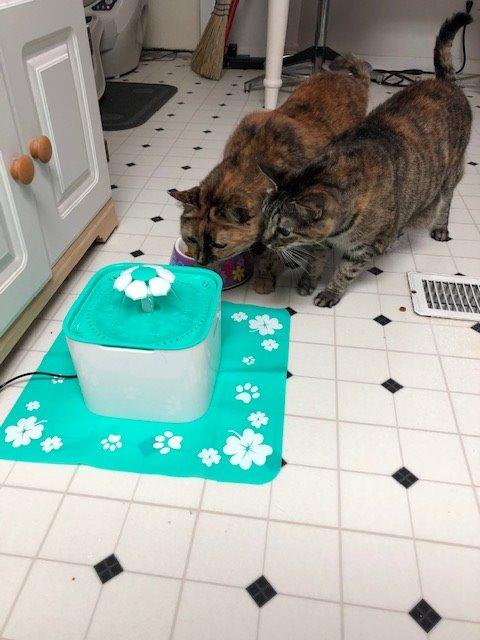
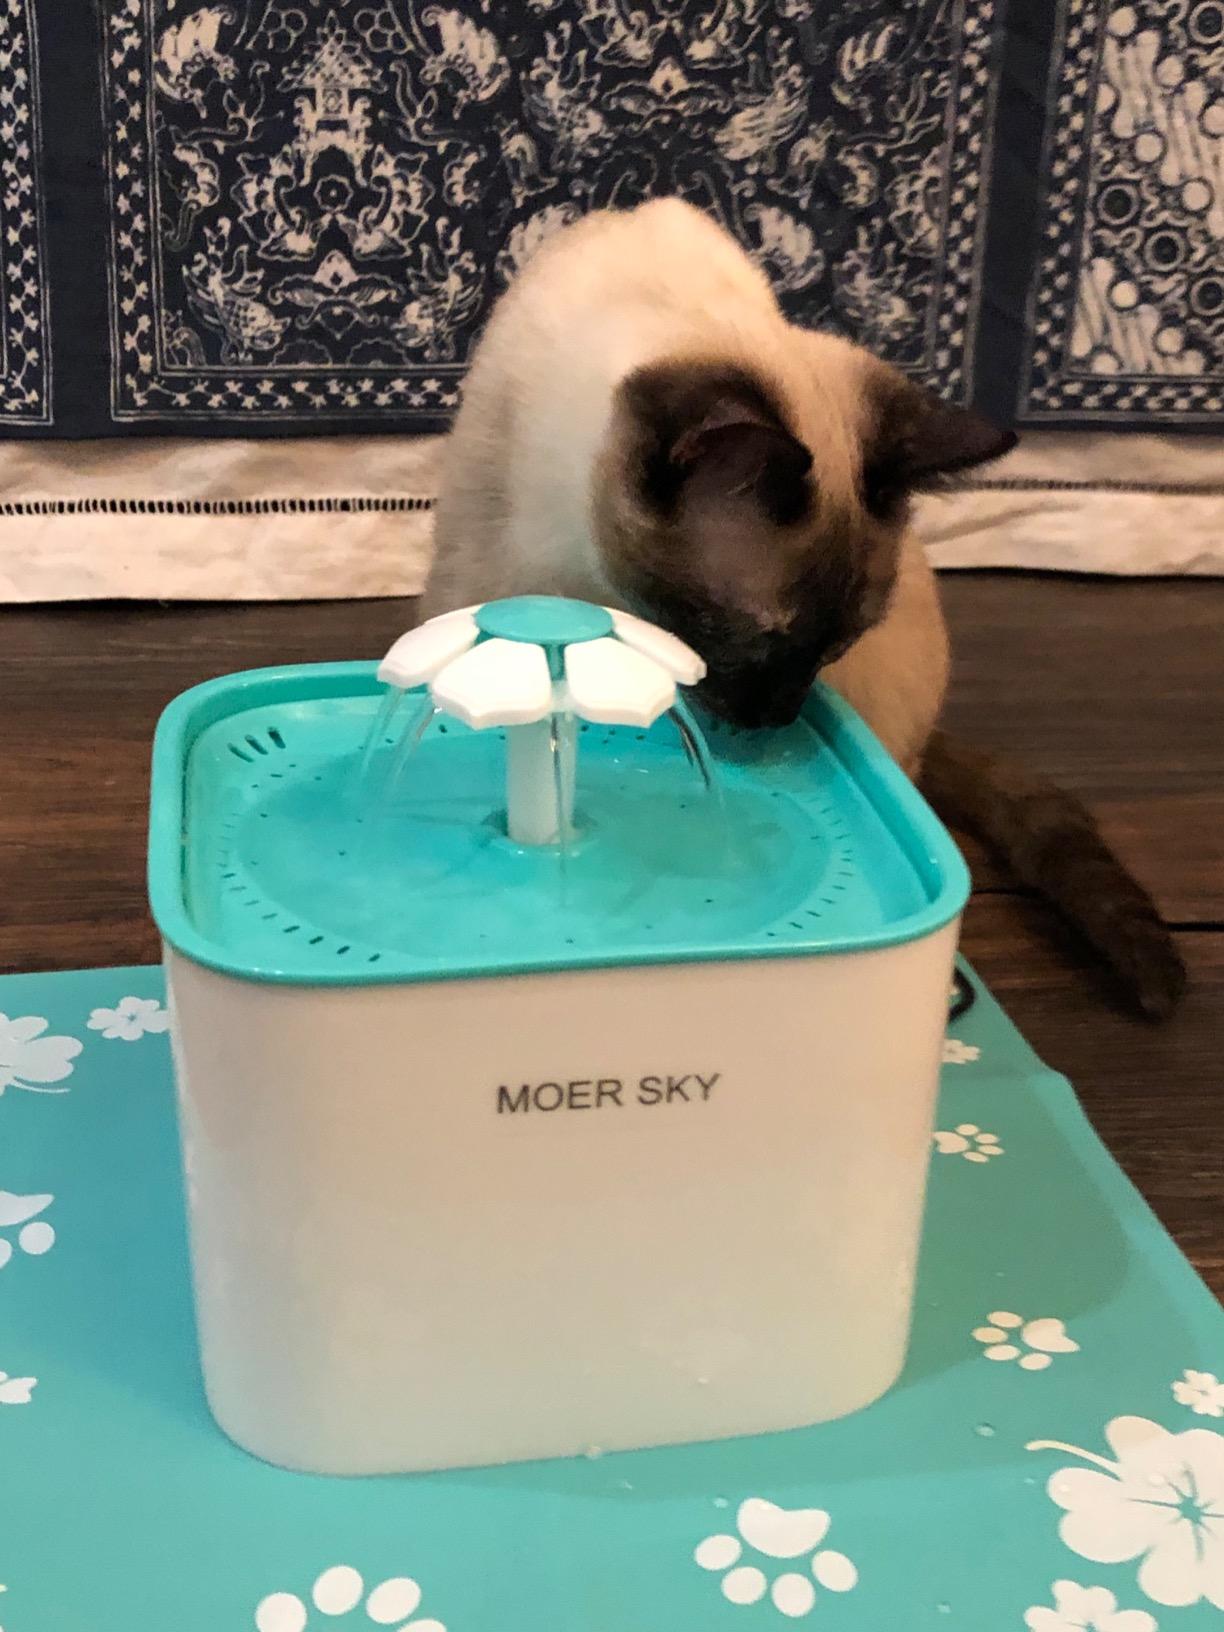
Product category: items_bowl
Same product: yes